Katanga, Nigeria

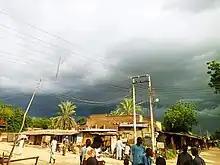

On 20 November 2022 katanga town was divided in two, Katanga Kudu and Katanga Arewa, By Dutse Emirate Council. under the command of the emire Alhaji DR Nuhu Muhammad Sunusi.